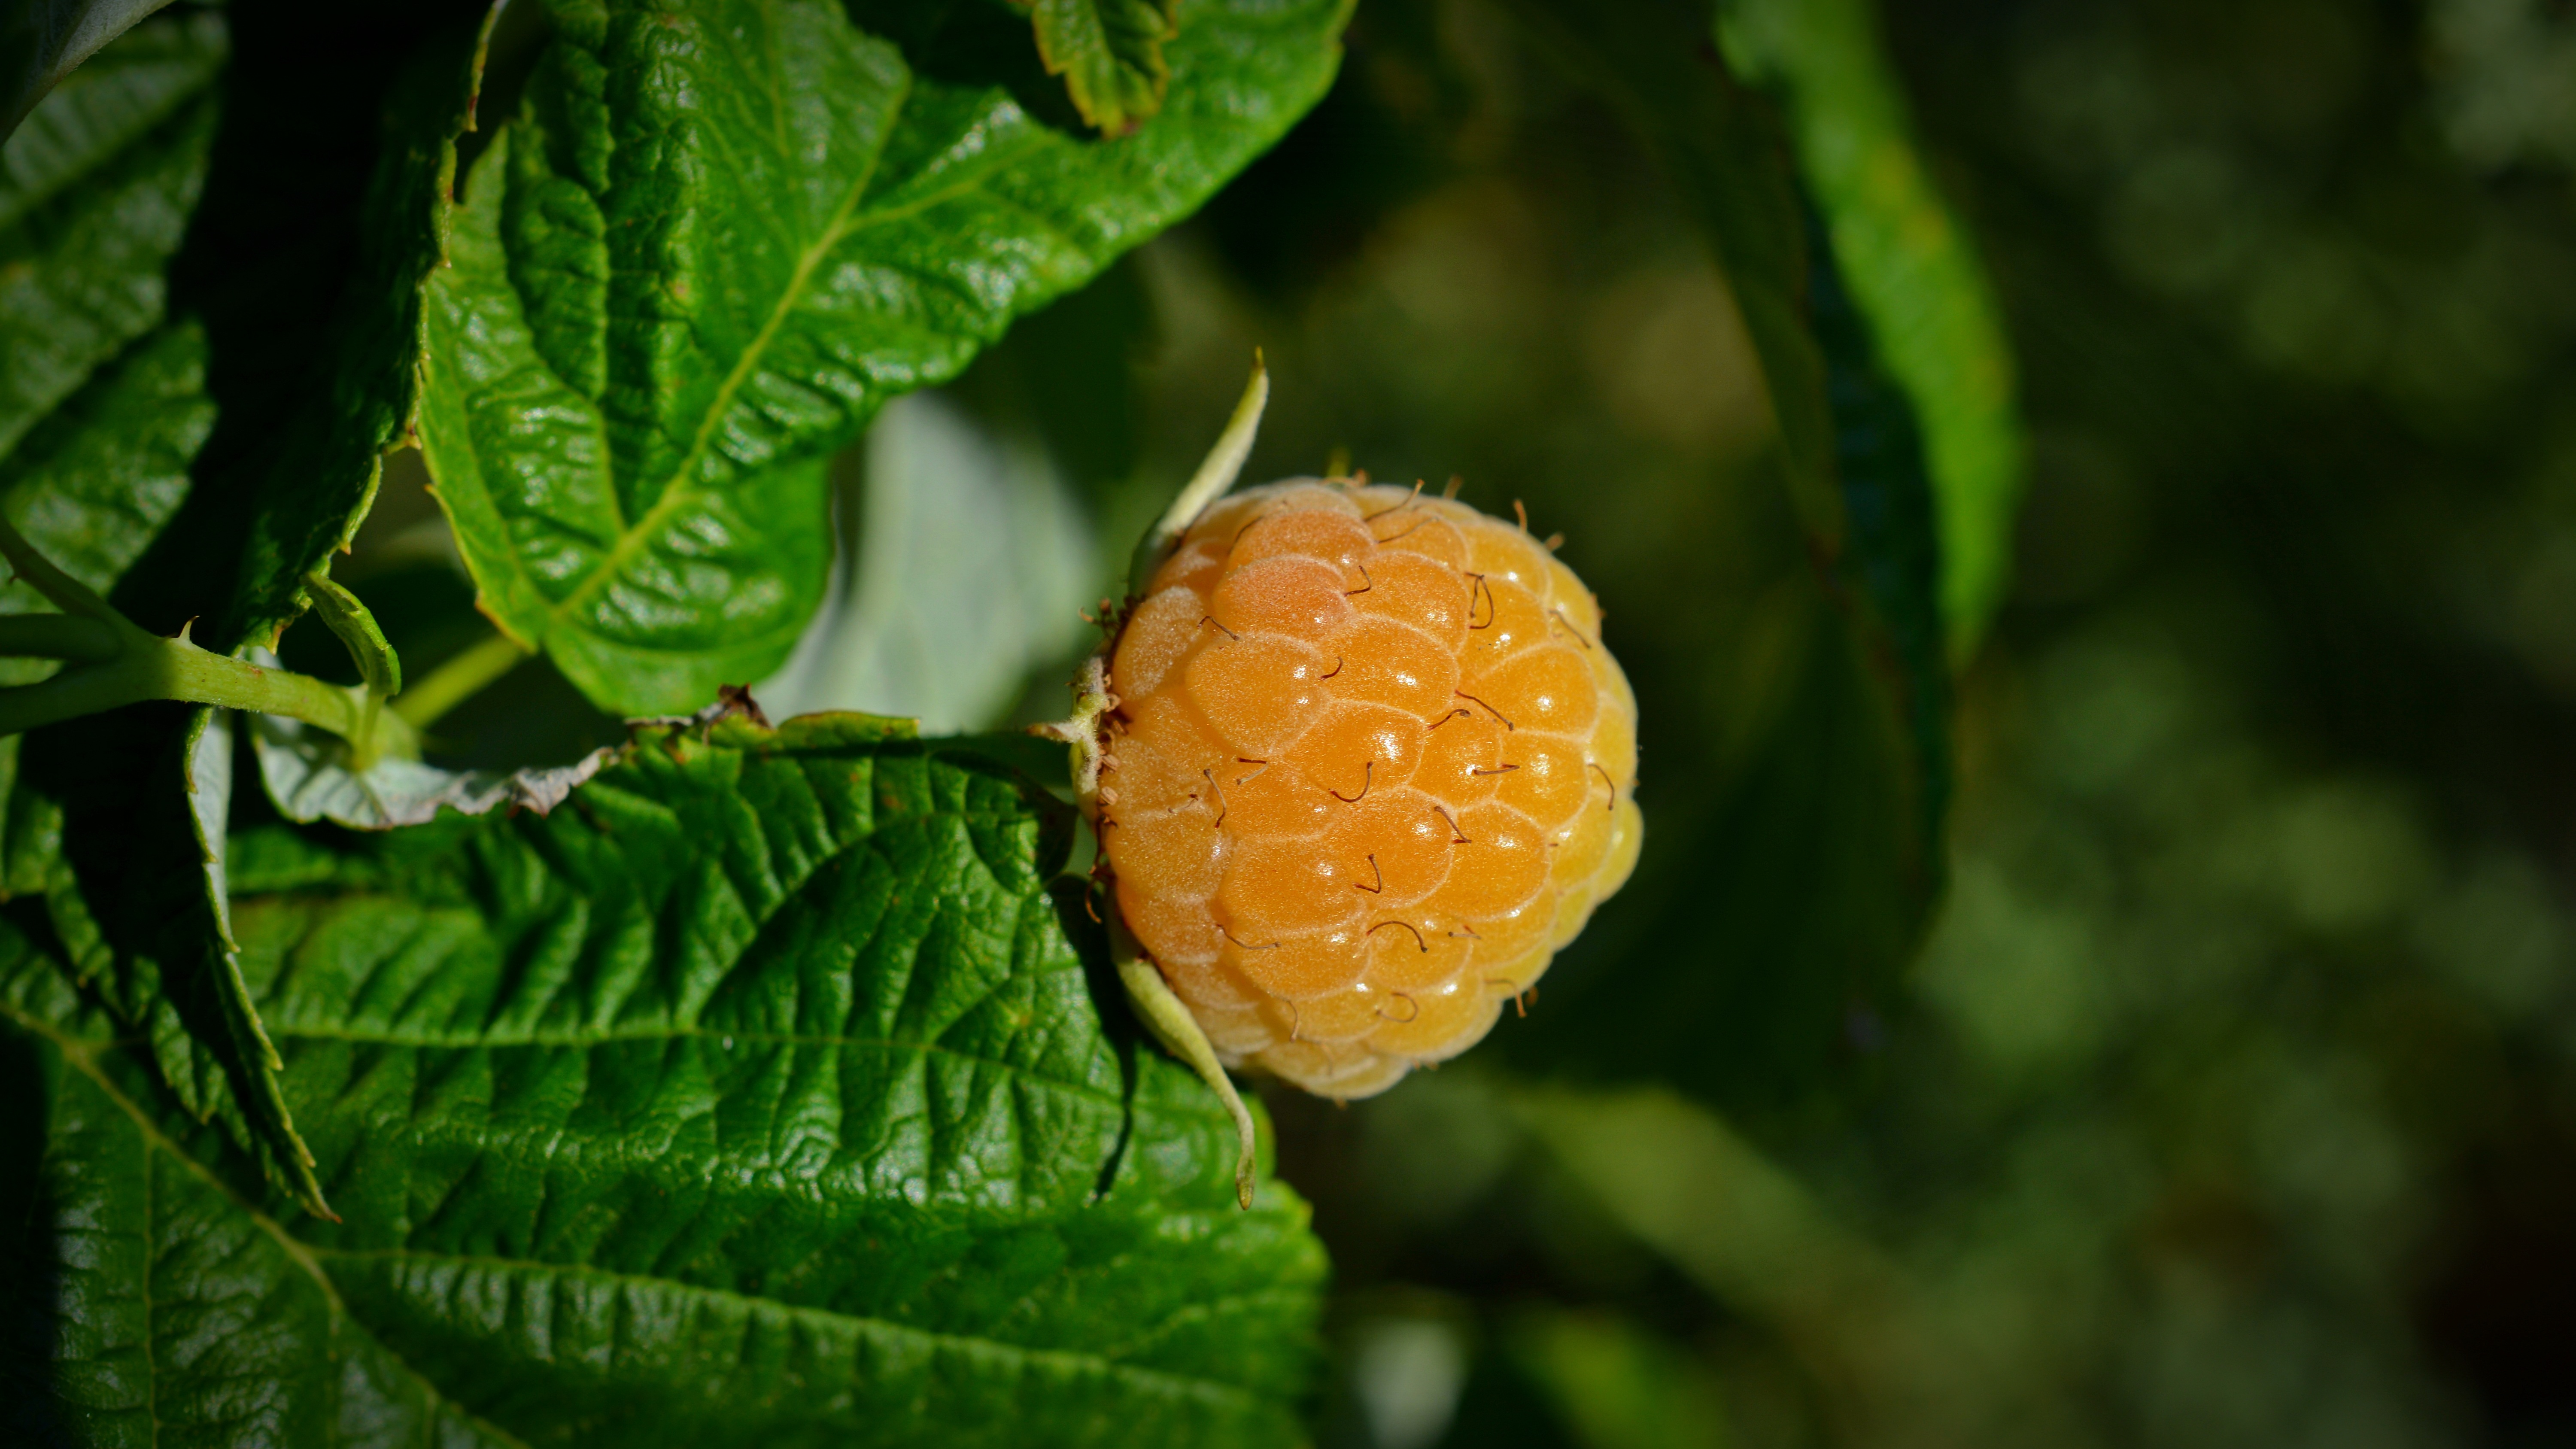
tree, nature, plant, fruit, leaf, flower, summer, food, green, produce, botany, flora, blackberry, close up, shrub, macro photography, flowering plant, yellow blackberry, cloudberry, land plant